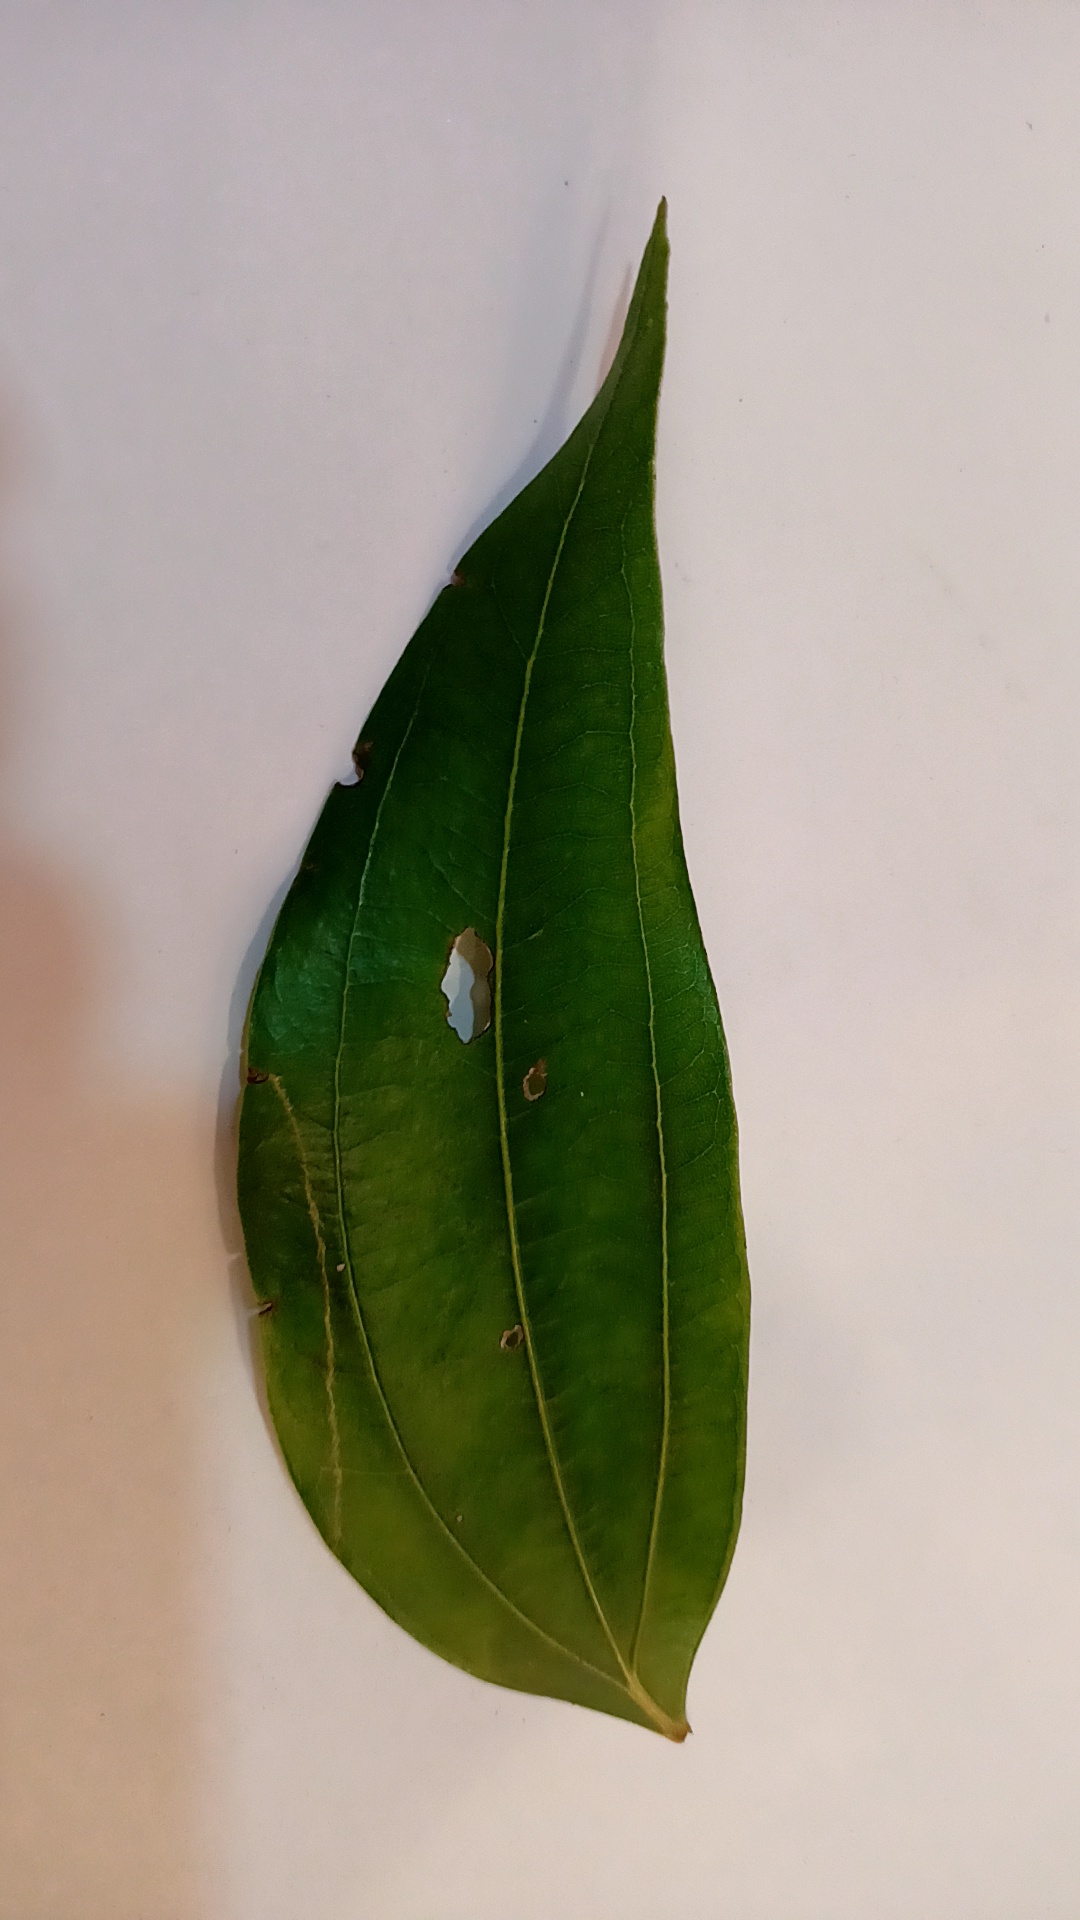
Label: Disease